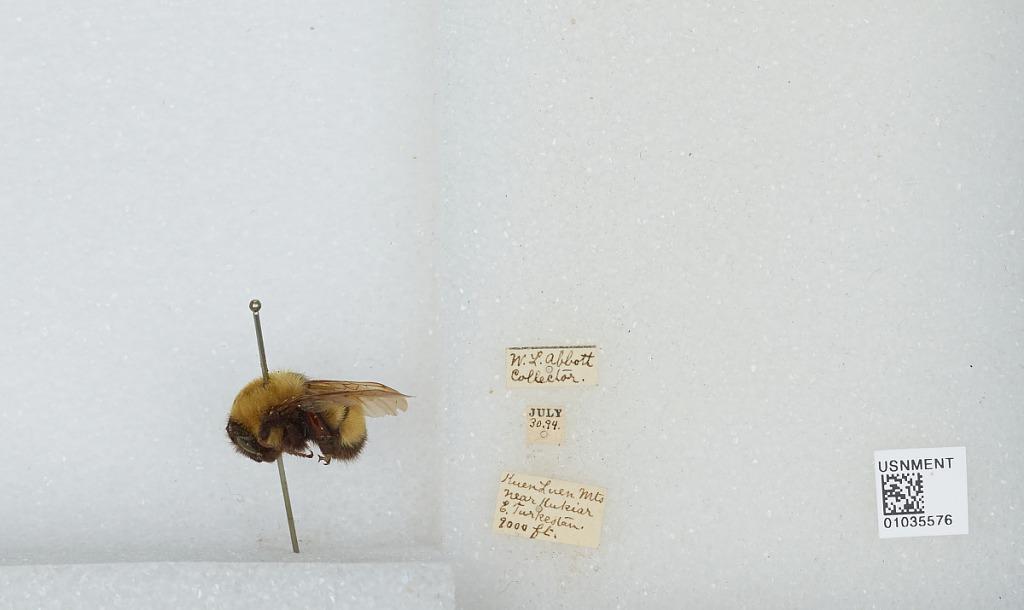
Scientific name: Bombus (Subterraneobombus) melanurus Lepeletier
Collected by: W. Abbott
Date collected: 1894-7-30
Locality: Kuen Luen Mts above Kukiar E. Turkestan